James Shepherd (missionary)

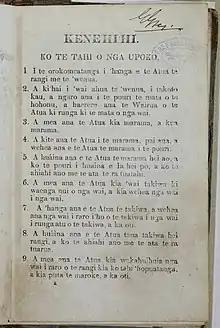
Opening page of 'Kenehihi. Ko te tahi o nga upoko', the first Maori-language version of the Bible, published 1870, editor James Shepherd CMS

As Shepherd was fluent in Maori, he wrote in Maori an account of the 'Creation, Fall and Recovery of man', then a translation of St. John's Gospel. Later, as a member of a team including William Gilbert Puckey, William Yate and William Williams, he contributed to the drafting of the first Maori language version of the Bible. This was the first time Te Reo was put into written form. A printed copy of Shepherd's translation of the “Book of Ruth” is currently displayed at Te Papa, Museum of New Zealand. Several of James Shepherds' children grew up at Waitangi fluent in Maori before they became fluent in English, and at least two (Isaac Shepherd and John Goodwin Shepherd) became government certified interpreters, with Isaac Shepherd active in that role during the NZ Wars in Taupo/King Country.